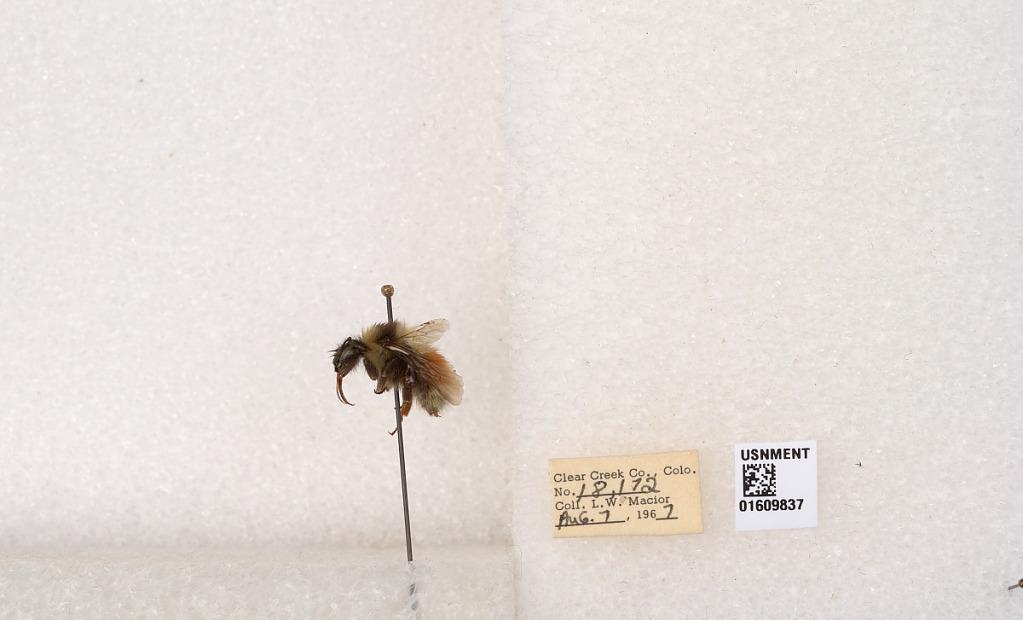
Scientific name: Bombus (Pyrobombus) sylvicola Kirby
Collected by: L. Macior
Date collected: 1967-8-7
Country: United States
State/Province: Colorado
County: Clear Creek
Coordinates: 39.6856, -105.645